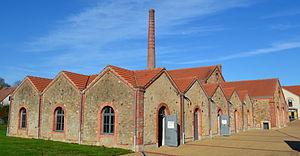
Ancienne blanchisserie, actuel musée du textile - Cholet (Maine-et-Loire)
Le musée du textile et de la mode de Cholet est un établissement culturel de la ville de Cholet en Maine-et-Loire. Labellisé « Musée de France », il retrace l'histoire de l'industrie textile et de ses techniques. C'est une mémoire d'un territoire marqué par la présence de l'activité textile.
Cholet est une commune française, chef-lieu d'arrondissement, située dans le département de Maine-et-Loire en région Pays de la Loire.